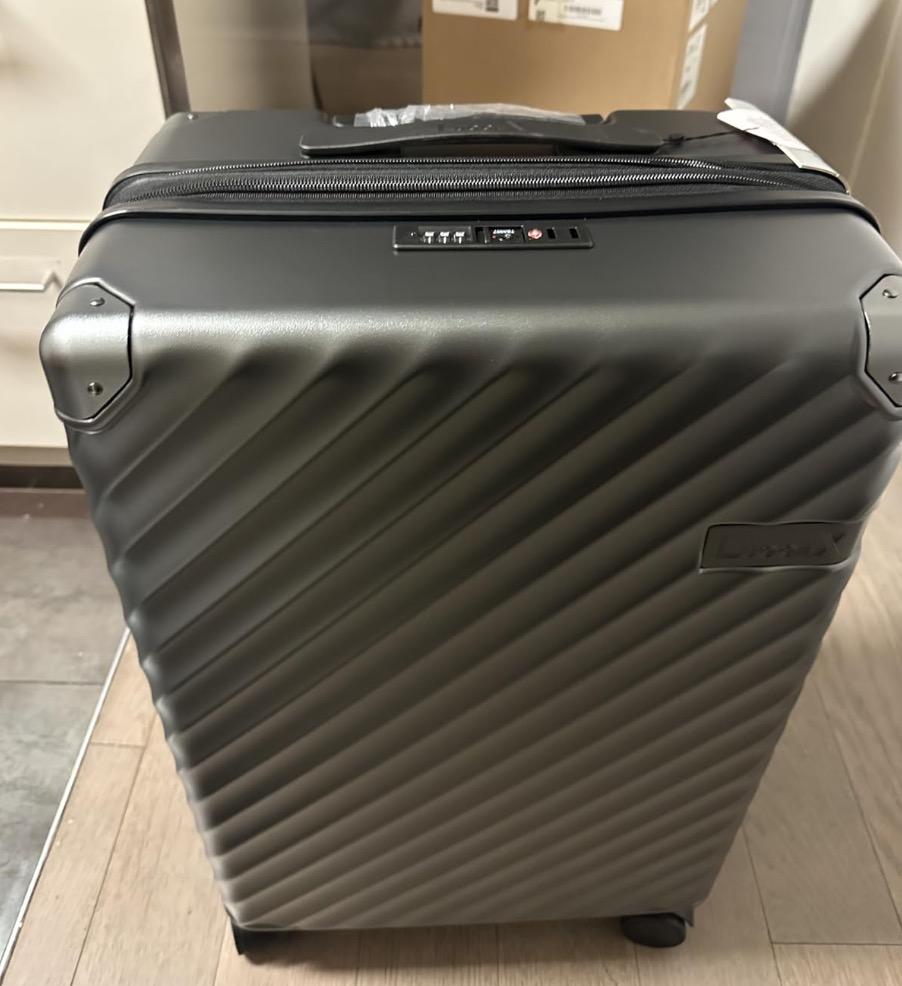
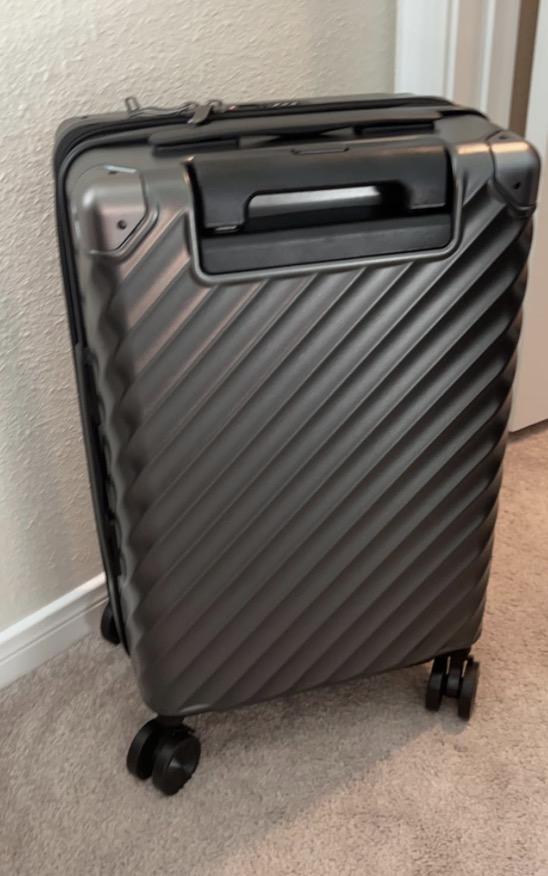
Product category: misc
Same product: yes